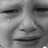
Emotion: sad